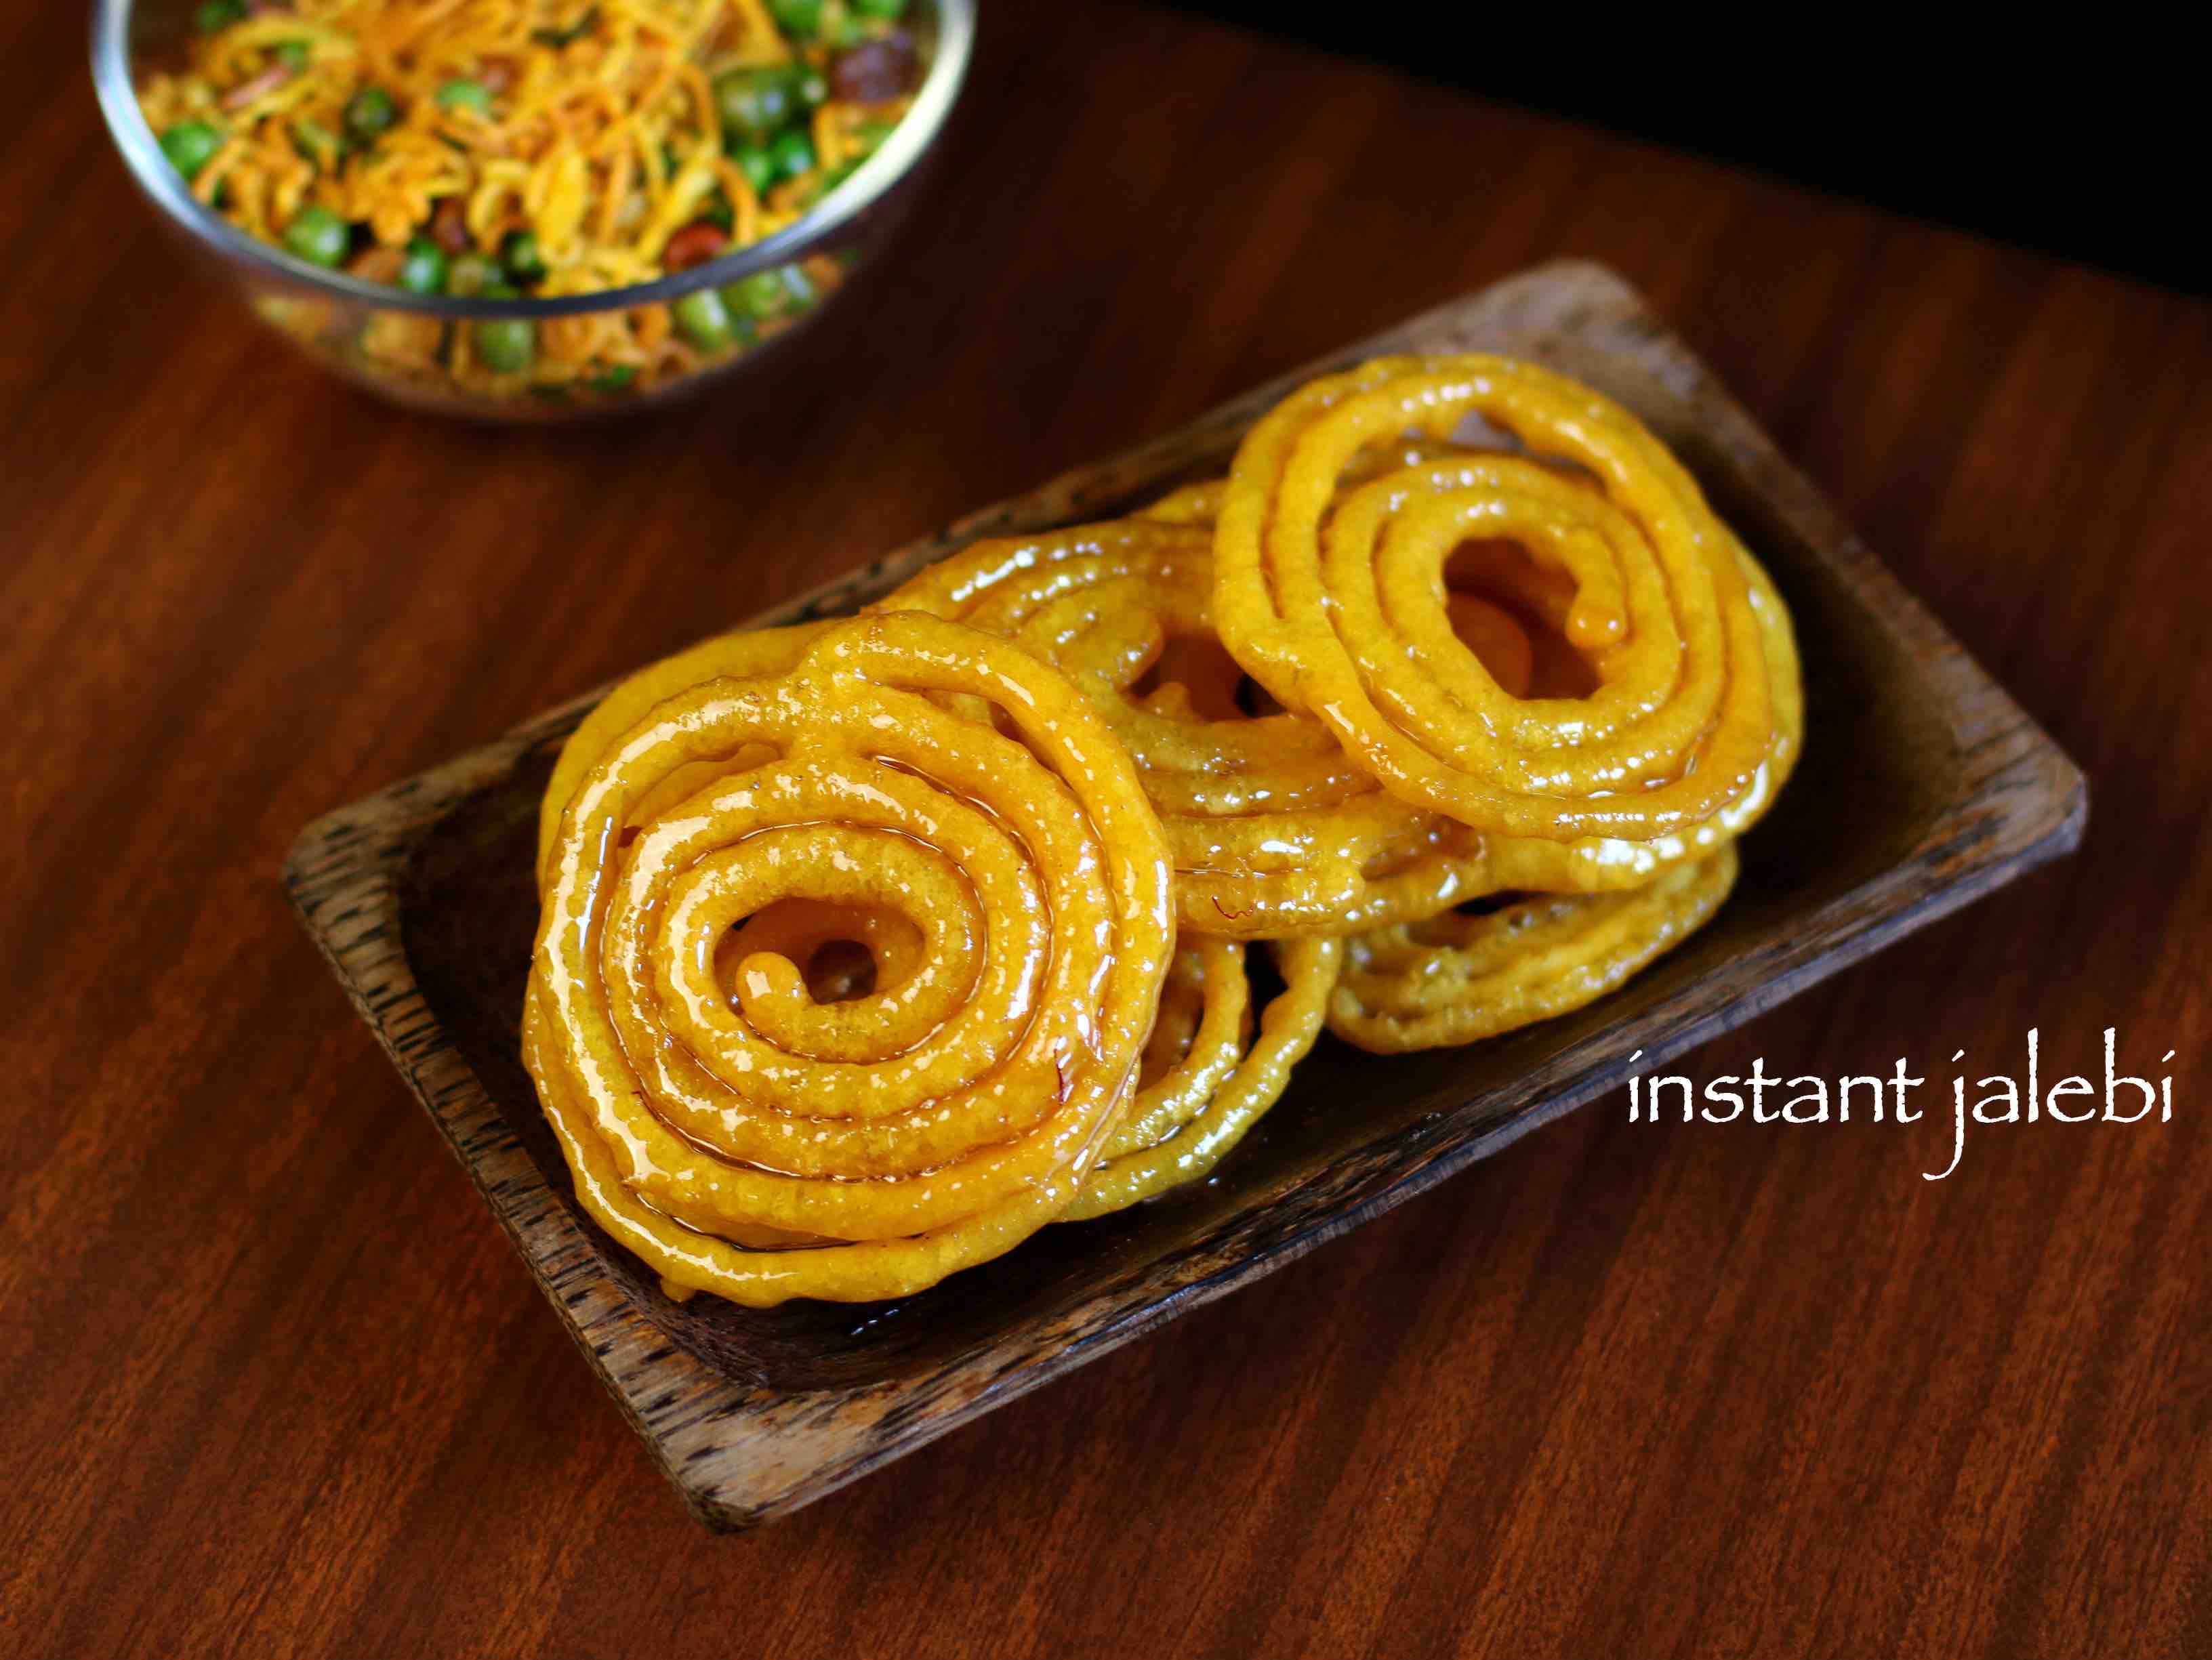
Dish: jalebi